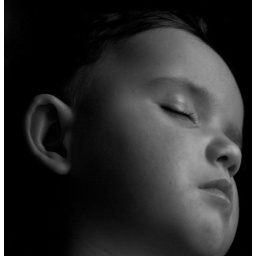
in the car seat